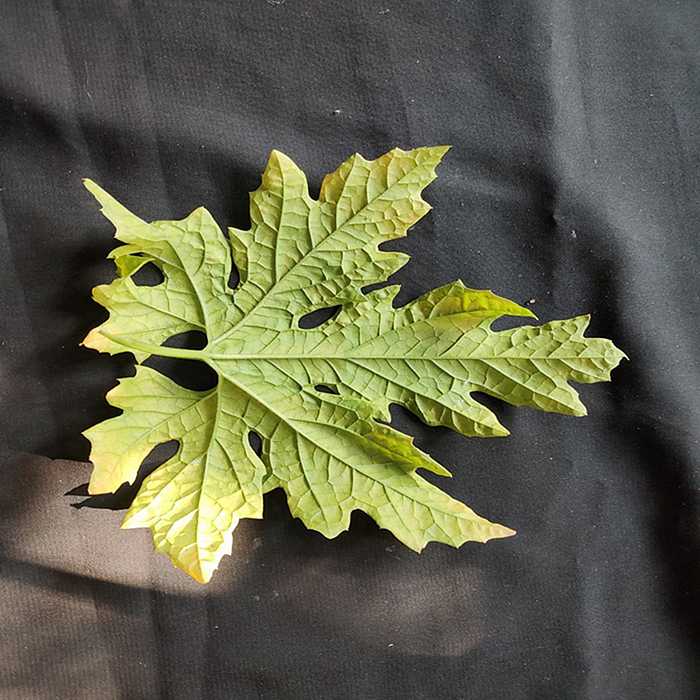
Plant: Bitter Gourd
Label: Mosaic virus